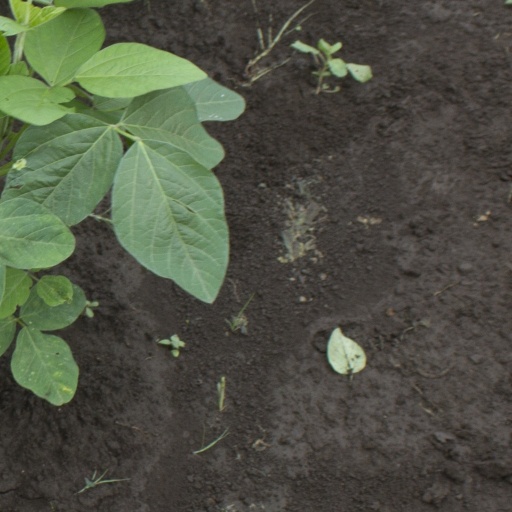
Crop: soybean